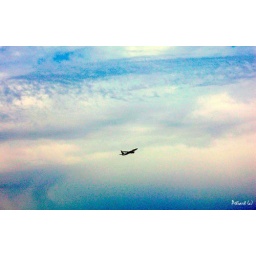
airplane seen from beach in Santa Pola, Spain 4-2007